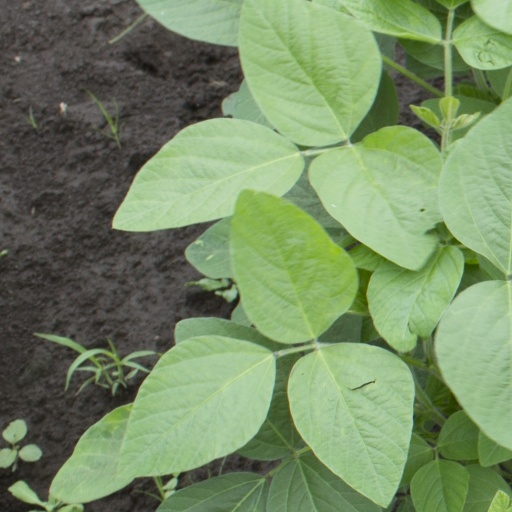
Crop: soybean